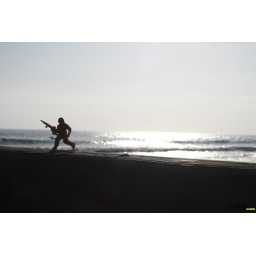
Just some random toy GI Joe at the beach. It was just sitting on the wall near the pier.